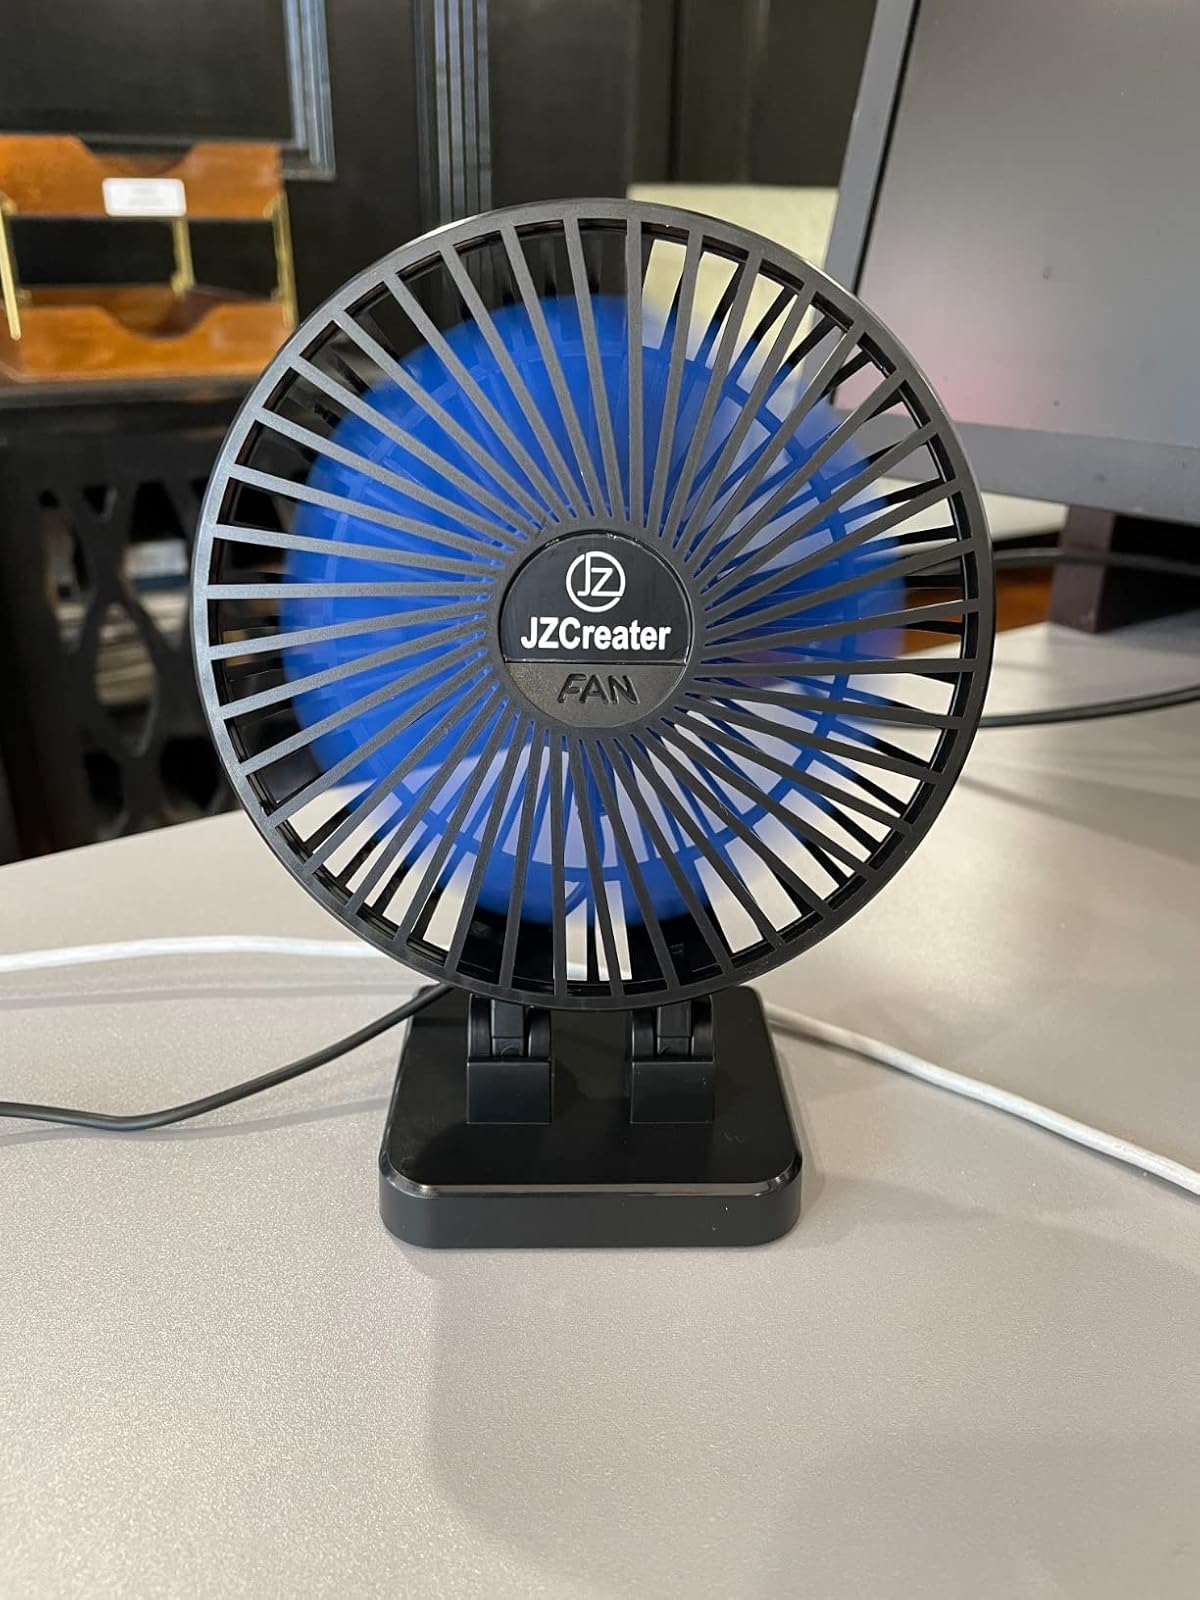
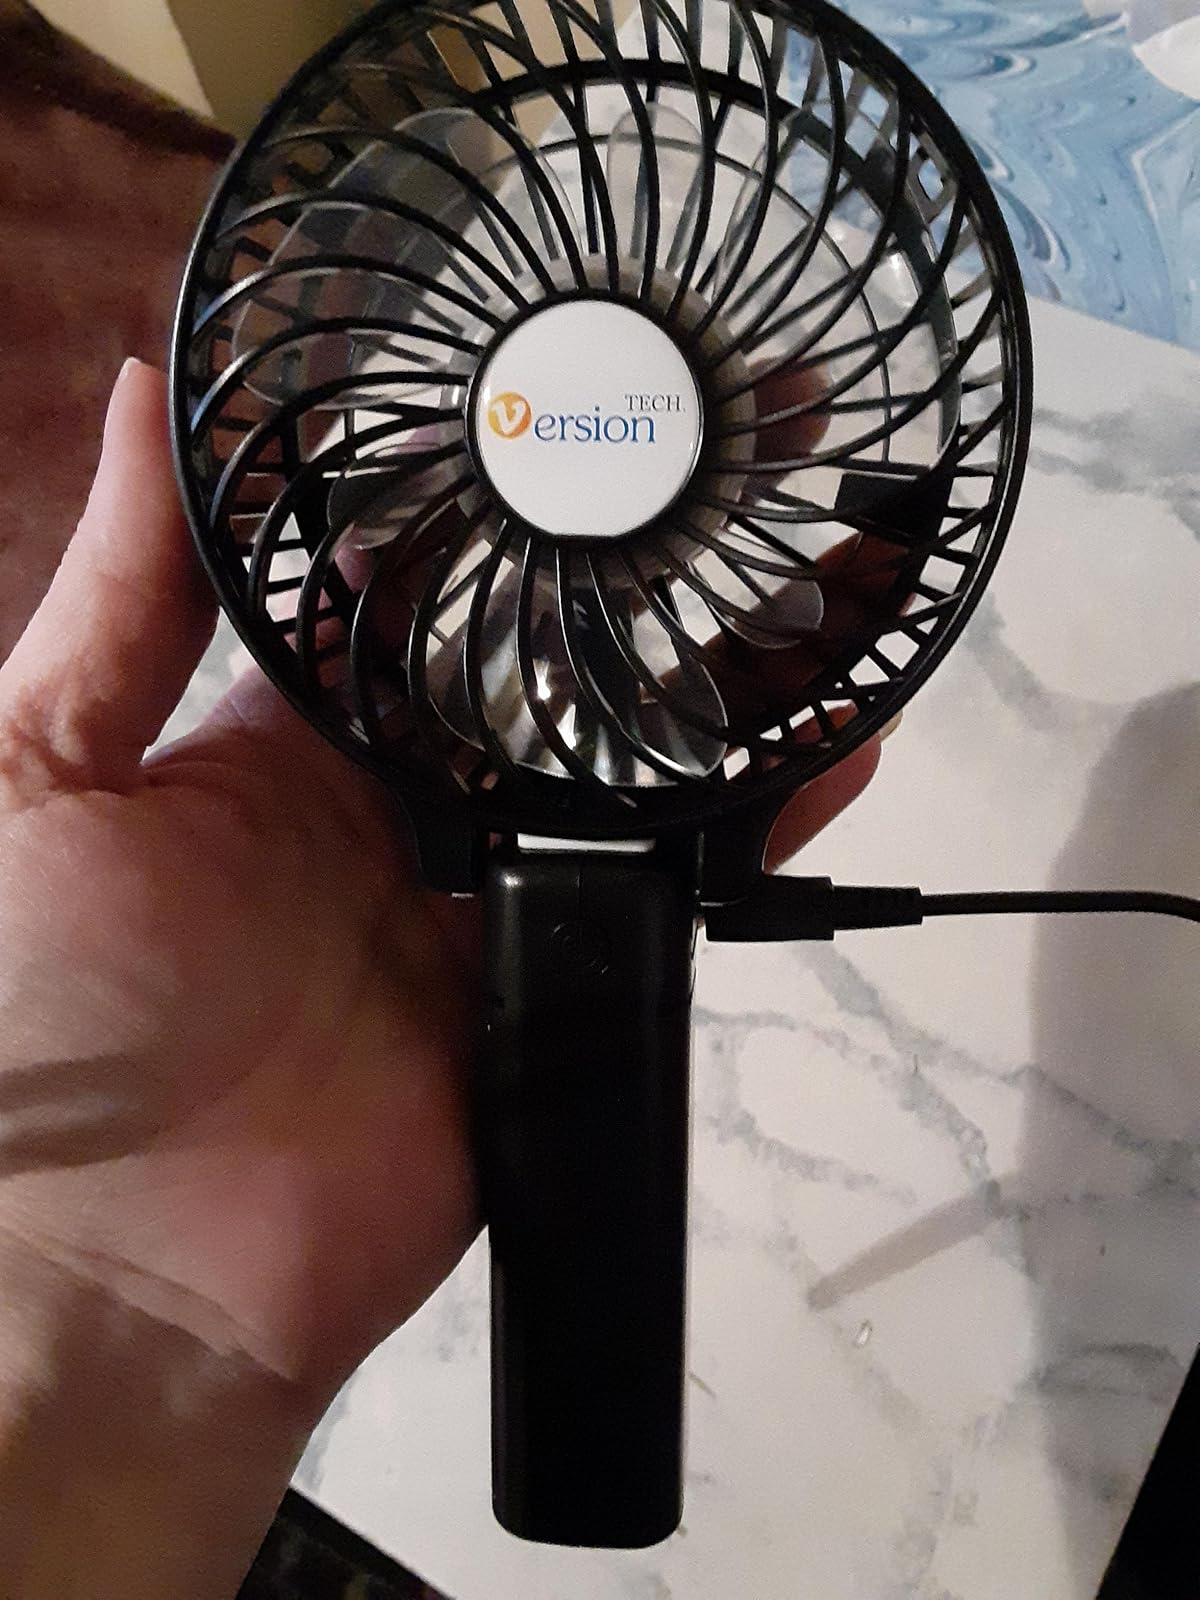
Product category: fan
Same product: no